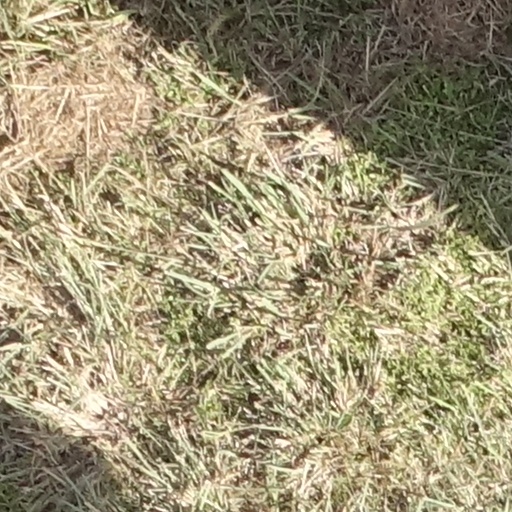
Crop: sorghum